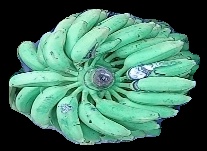
Variety: elakki-bale
Grade: grade1